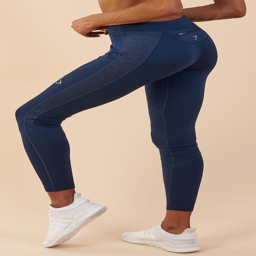
fully reflective seams , and a reflective logo on both the front and back ensure you stay visible and safe .